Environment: lab
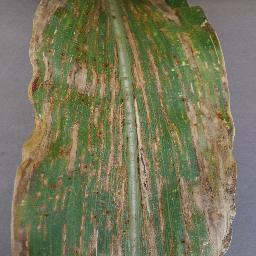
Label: gray_leaf_spot